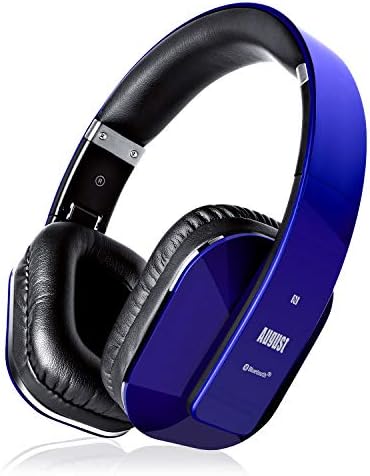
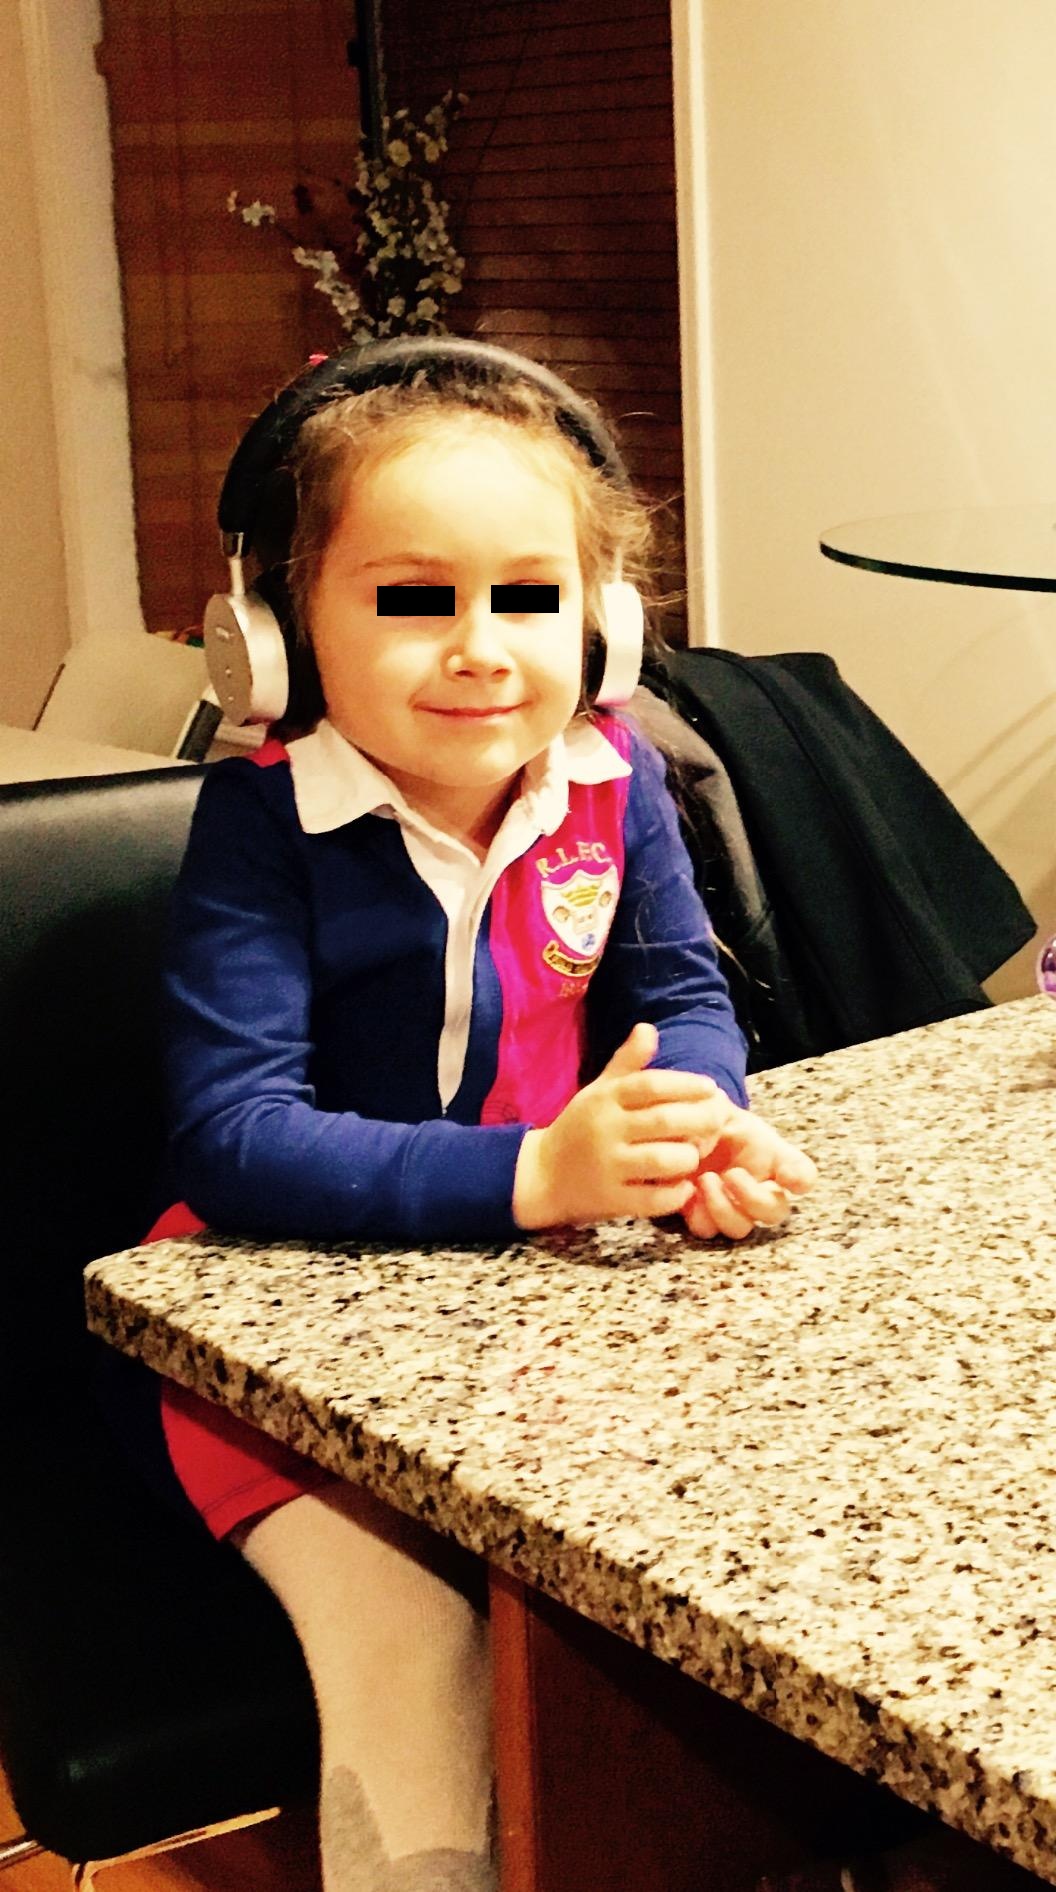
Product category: headphones
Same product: no